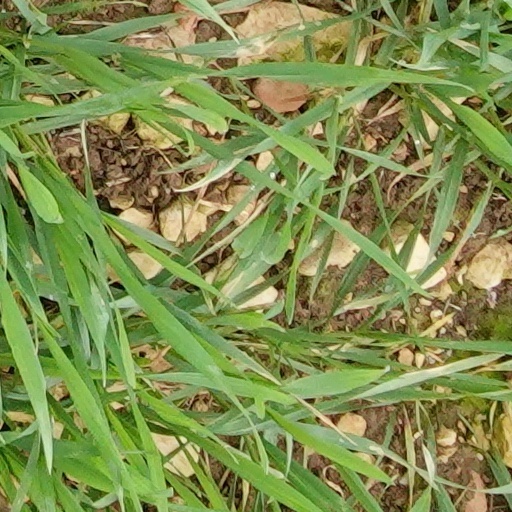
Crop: wheat